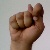
The image shows a hand gesture representing the letter 'T' in Indian Sign Language.